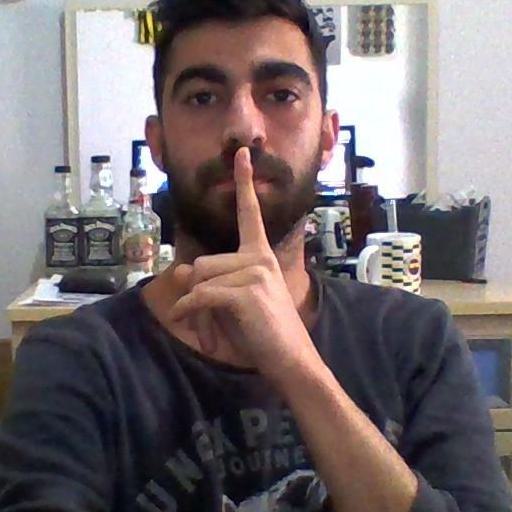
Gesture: mute